Jake (gamer)

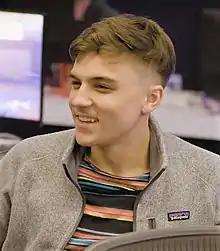

Jacob Lyon (born July 28, 1996), better known by his online alias Jake, is an American professional "Overwatch" player and former coach for the Houston Outlaws of the Overwatch League. Prior to joining the Outlaws, he played for the teams Bird Noises, Hammers Esports, and Luminosity Gaming Evil, and was the captain of the 2017 United States Overwatch World Cup team. After retiring as a player, Lyon joined the Overwatch League broadcast team as an analysis caster. In 2021, Lyon came out of retirement and signed with the Houston Outlaws as a player and coach.